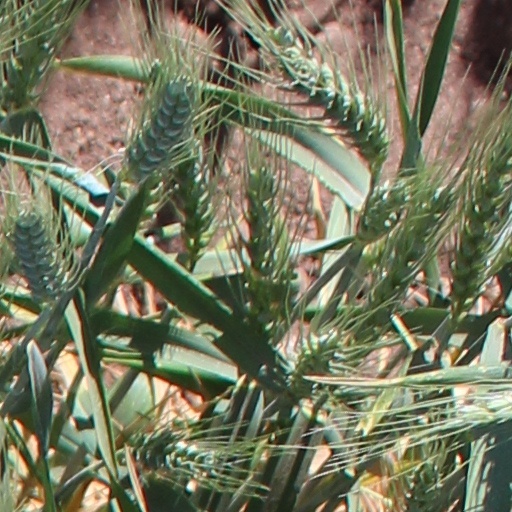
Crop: wheat